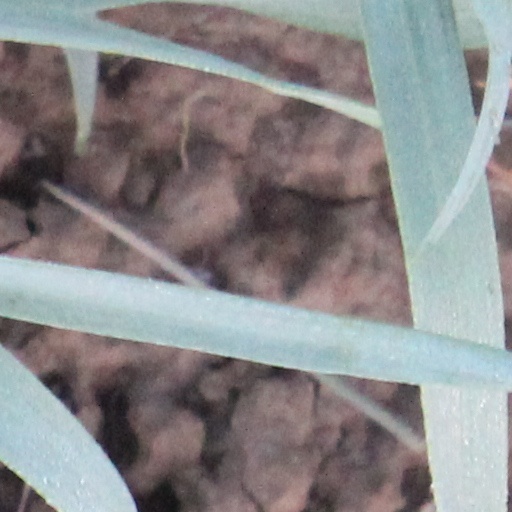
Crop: wheat